Mariupol

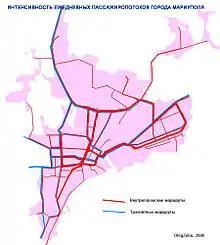
Daily passenger traffic intensity in Mariupol

Mariupol is known for its many memorials, statues and sculptures, including the bust of Mariupol-born painter Arkhip Kuindzhi, a statue of Taras Shevchenko, founder of the Ukrainian literary language in the second half of the 19th century, as well as Pushkin, representing the Russian language. Four statues of Lenin remain as testimonies to history. A statue of Andrei Zhdanov after whom the city was named from 1948 to 1990, dominated the central square of the city in the Soviet period but was removed in 1990. A statue of the iconoclastic singer Vladimir Vysotsky (former husband of the Russian-French actress Marina Vlady), was inaugurated in 1998. A bust of the winner of the White Army, commander of a battalion in the region in April 1919, Kuzma Anatov, was inaugurated in 1968 on the street of the same name.